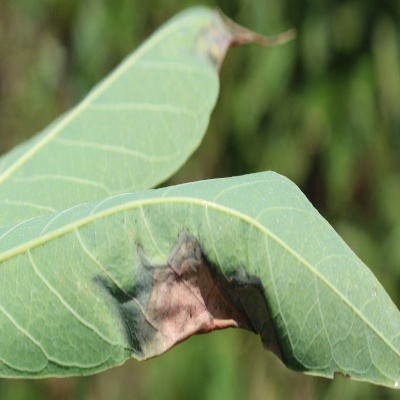
Crop: Cassava
Condition: bacterial blight